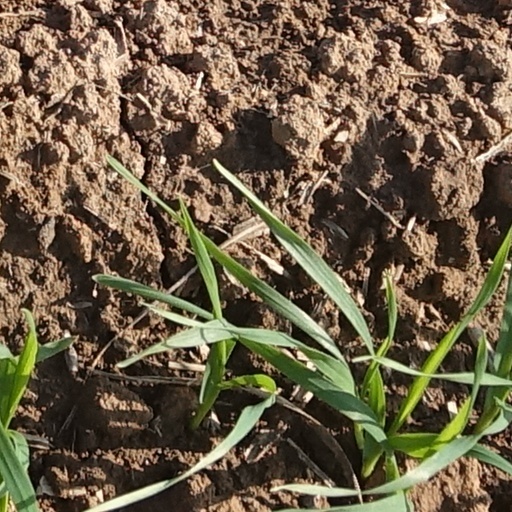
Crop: wheat